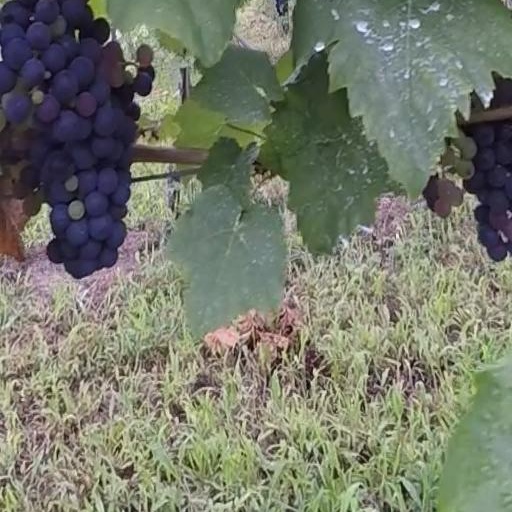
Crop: grape